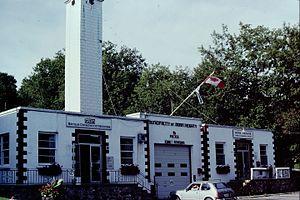
Bureau municipal de Morin-Heights. Caserne de pompiers et poste de police. Succursale de la Banque Canadienne Nationale.
Morin-Heights est une municipalité du Québec, située dans la municipalité régionale de comté des Pays-d'en-Haut dans la région administrative des Laurentides. Elle est nommée en l'honneur d'Augustin-Norbert Morin.